Floppy-disk controller

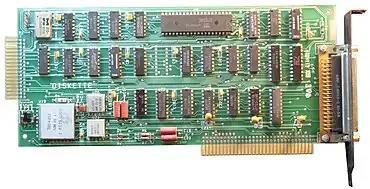
FDC board from an IBM 5150. The NEC D765AC FDC IC is the large dual in-line package at the top.

A floppy-disk controller (FDC) is a hardware component that directs and controls reading from and writing to a computer's floppy disk drive (FDD). It has evolved from a discrete set of components on one or more circuit boards to a special-purpose integrated circuit (IC or "chip") or a component thereof. An FDC is responsible for reading data presented from the host computer and converting it to the drive's on-disk format using one of a number of encoding schemes, like FM encoding (single density) or MFM encoding (double density), and reading those formats and returning it to its original binary values.